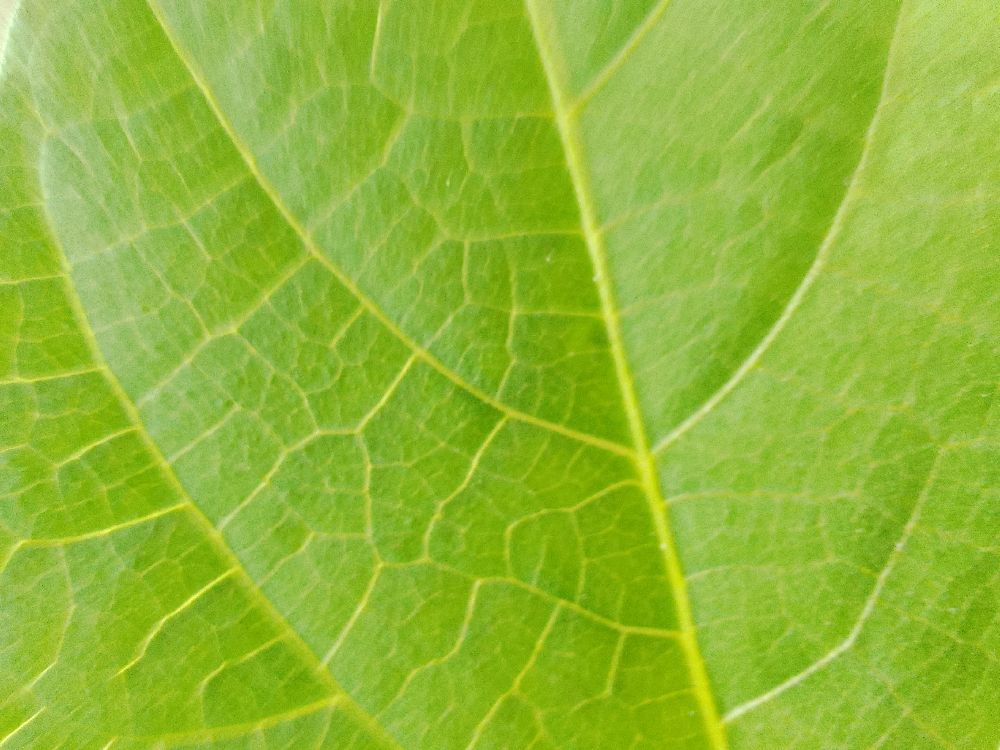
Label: healthy